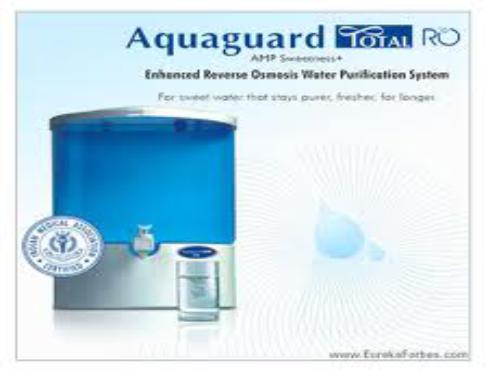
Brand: Aqua Guard
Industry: Others